Tomáš Mrkva

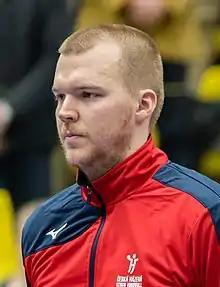
Mrkva with the Czech Republic in 2018

Tomáš Mrkva (born 20 January 1989) is a Czech professional handball player for THW Kiel and the Czech national team.